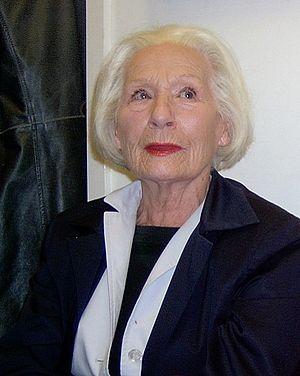
Inge Keller, née le 15 décembre 1923 à Berlin-Friedenau et morte le 6 février 2017 à Berlin, est une actrice allemande. Elle est l'une des actrices majeures de la République démocratique allemande.